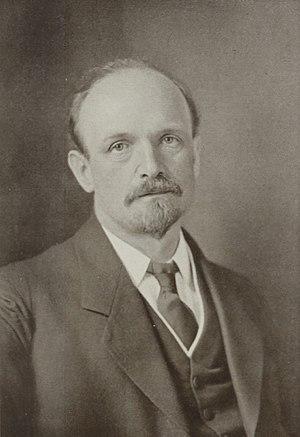
Hermann Suter (1870–1926), compositeur, chef d'orchestre et pédagogue suisse.
Hermann Suter, né le 28 avril 1870 à Kaiserstuhl et mort le 22 juin 1926 à Bâle, est un compositeur, chef d'orchestre et pédagogue suisse.